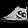
Label: Sneaker